Artificial ruins

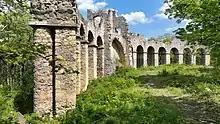
The amphitheater, an artificial ruins in Maria Enzersdorf, built in 1810/11

Artificial ruins or imitation ruins are edifice fragments built to resemble real remnants of ancient ruins in European landscape parks and estates of the nobility of the 18th and 19th centuries. Ruins were built to aestheticize the destruction of time; man-made ruins were designed to evoke a melancholic and romantic mood in the observer.